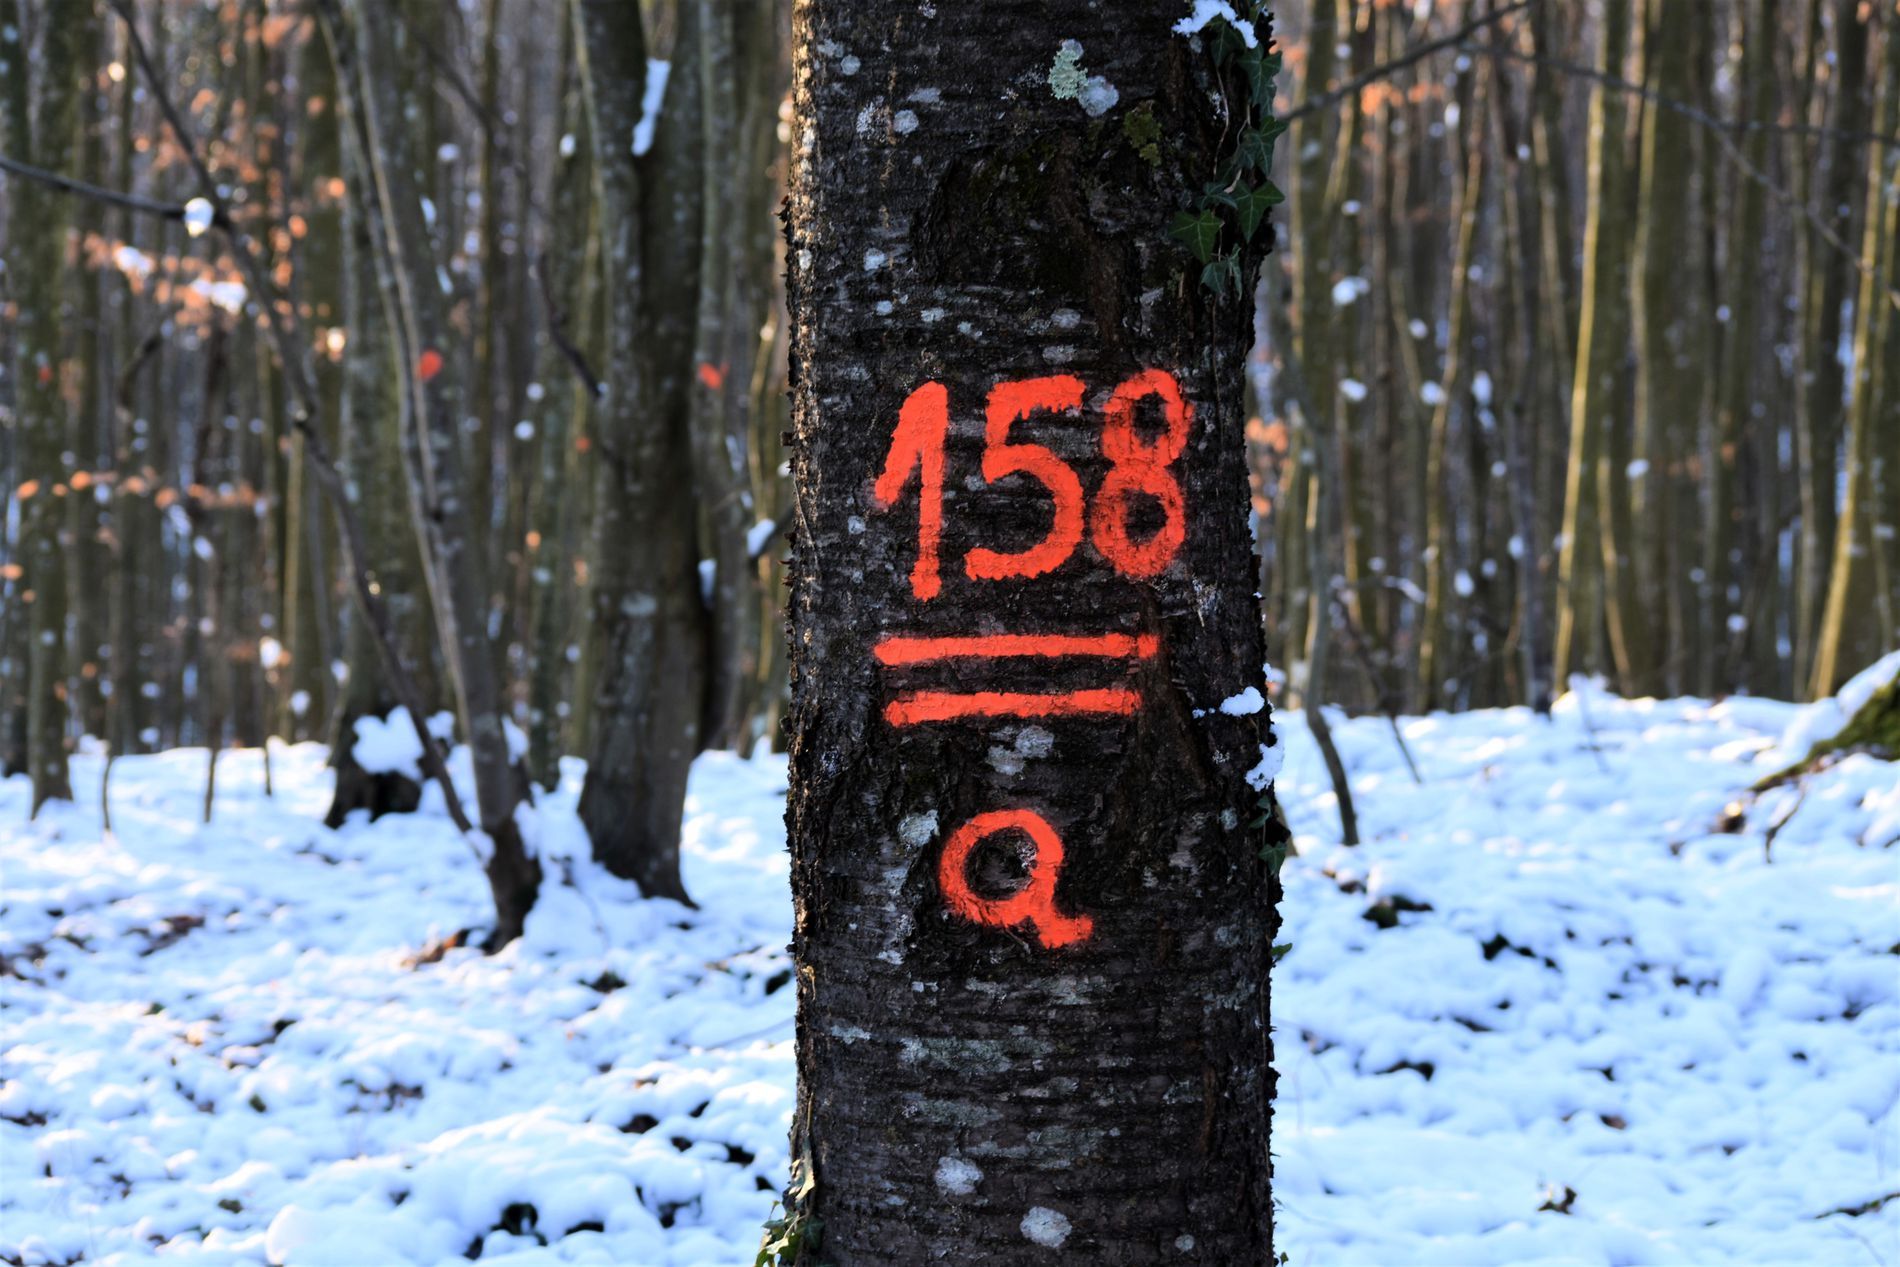
Tree Marking in Snowy Forest
A tree in the center of the shot with spray painted markings 1, 5, 8 and a, With a snow forest in the background
A medium shot of a tree in the middle of a snow forest, Cool tones dominant, Natural lighting and moderate contrast, likely taken in the morning. The tree has a brown color with red spray paint markings on it making a 1, 5, 8, and an a, Which gives off a sense of mystery to the shot.
Labels: Plant, Tree, Tree Trunk, Vegetation, Land, Nature, Outdoors, Woodland, Grove, Snow, Text, Ice, Symbol, Winter, Leaf, Wilderness, Para Rubber Tree, Cross, Snow Forest
Camera: NIKON CORPORATION NIKON D7200
Lens: 55-200mm f/4-5.6, AF-S DX Nikkor 55-200mm f/4-5.6G ED VR II
Aperture: F5
Exposure: 1/40 sec
ISO: 100
Focal length: 55.0 mm